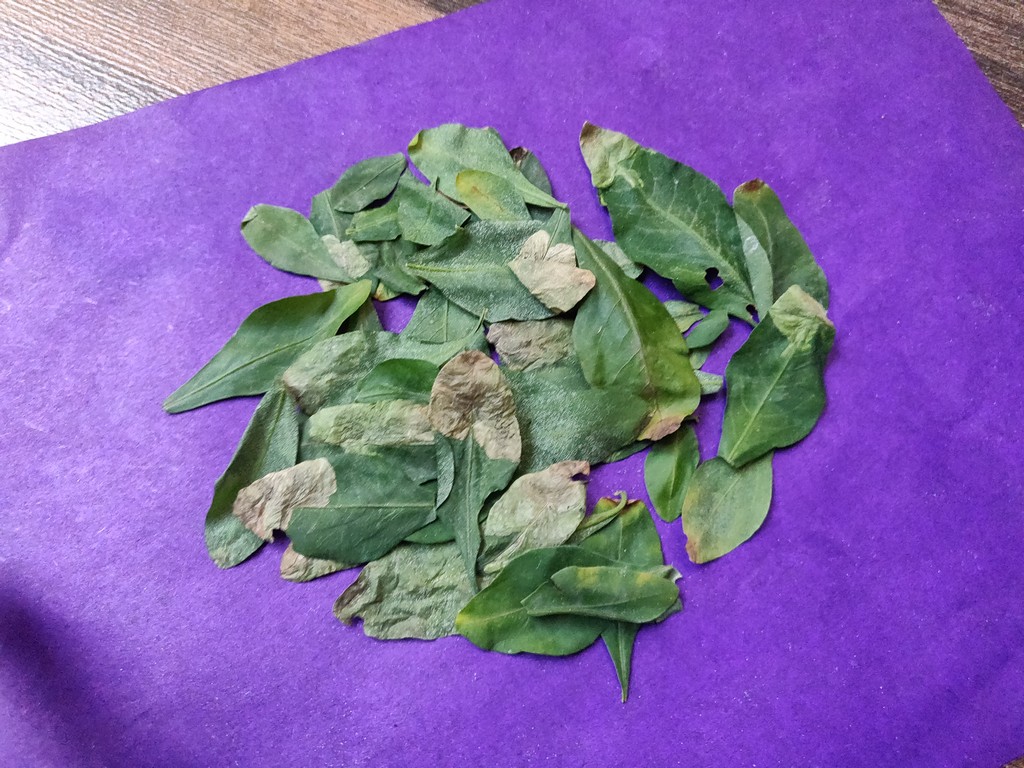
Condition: Unhealthy
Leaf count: multiple
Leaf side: unknown